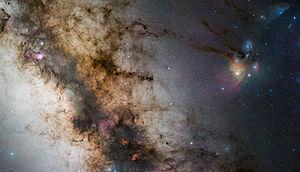
Une portion de la Voie Lactée vue depuis l'observatoire du Cerro Paranal.